Michael D. Brown

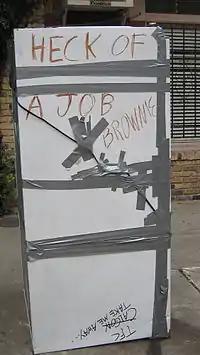
Post-Katrina, many New Orleanians added graffiti to their trashed appliances set on curbs to be hauled away. Here a refrigerator inscription satirizes Bush's "Heck of a job" praise for Brown.

Republican politicians such as Senator Trent Lott have also criticized Brown's leadership of FEMA. Brown's performance was defended, however, by Republicans such as former New York City Mayor Rudy Giuliani, Florida Governor Jeb Bush and former presidential speechwriter Pat Buchanan.